Valley of Peace (film)

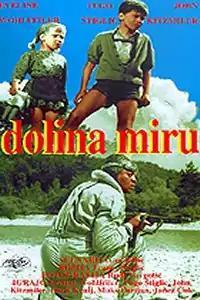
Film poster

Valley of Peace is a 1956 Yugoslavian (Slovenian) war film directed by France Štiglic. It was in competition at the 1957 Cannes Film Festival, where John Kitzmiller received the Best Actor award for his role as Sgt. Jim.